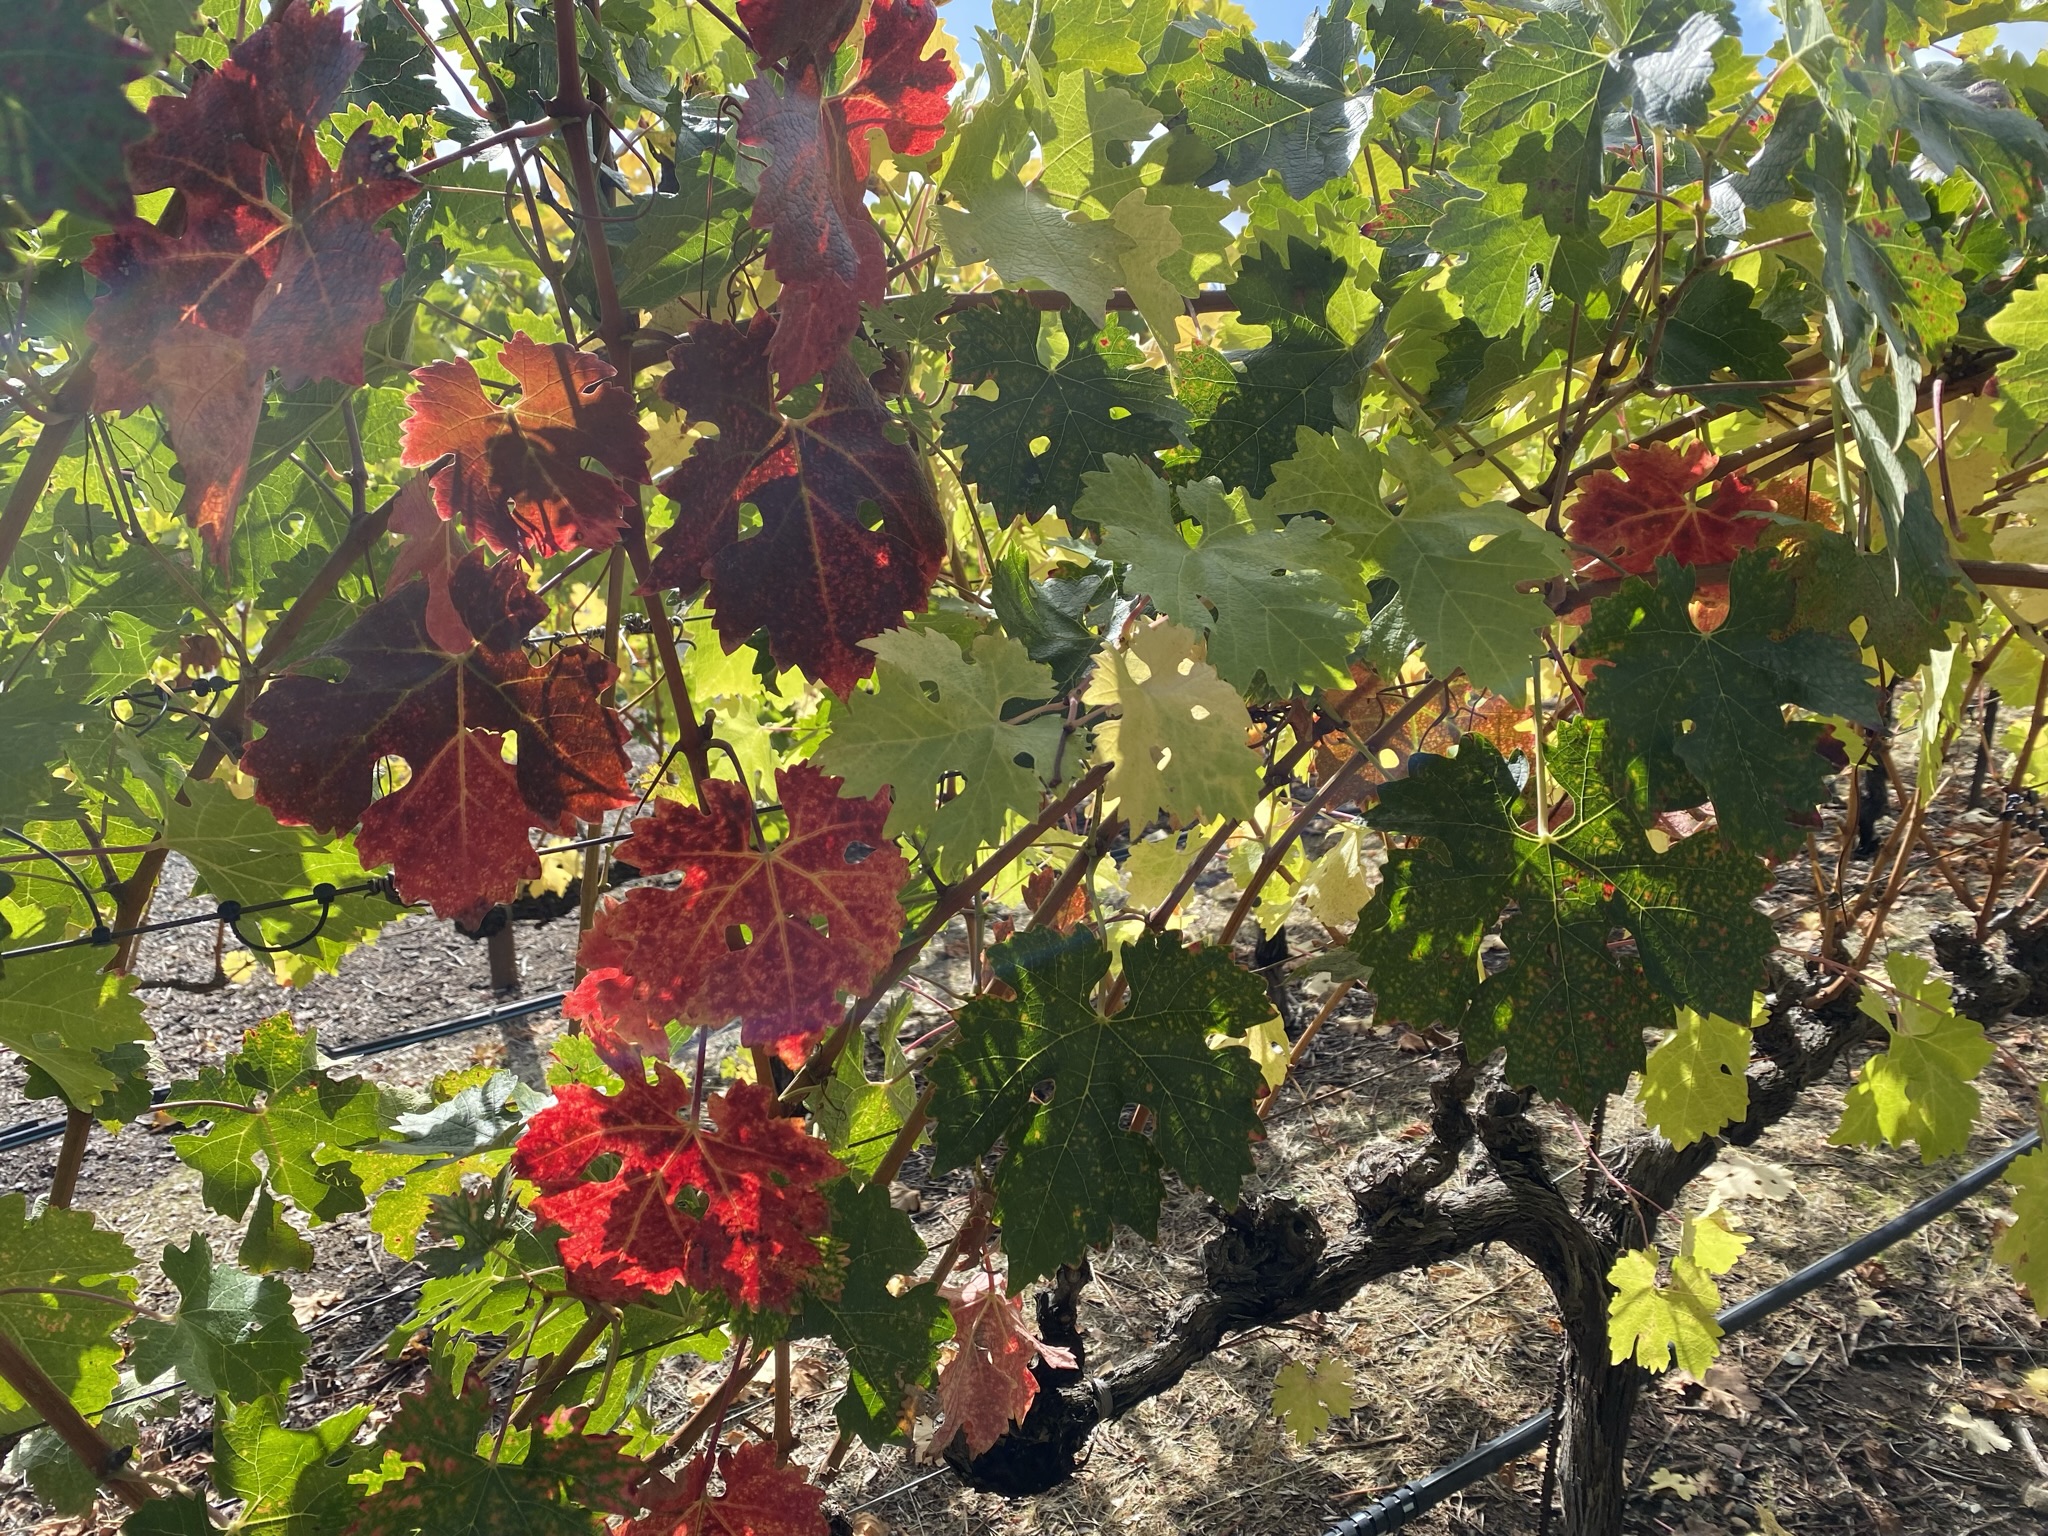
Label: Other Red